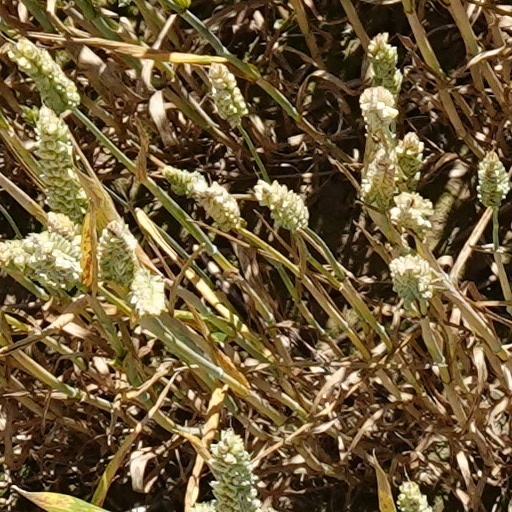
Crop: wheat